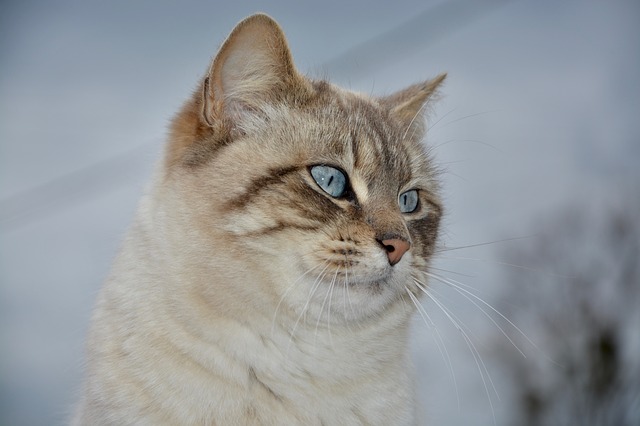
Label: cat